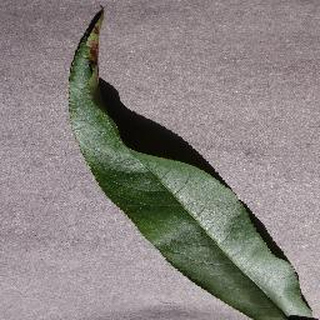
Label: healthy_peach